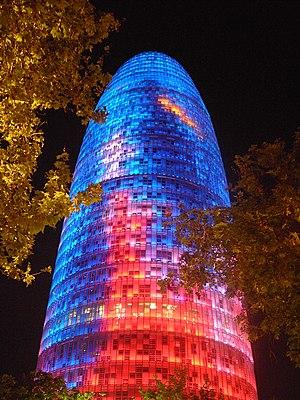
Jean Nouvel, né le 12 août 1945 à Fumel, est un architecte français contemporain de renommée internationale.
La Tour Glòries /ˈɡɫɔɾiəs/, anciennement Tour Agbar /əɡˈbaɾ/, est un gratte-ciel de Barcelone en Espagne, datant du début du XXIᵉ siècle. Elle a été dessinée par l'architecte français Jean Nouvel en collaboration avec la société b720 Fermín Vázquez Arquitectos. La tour a ouvert ses portes en juin 2005, et a été inaugurée officiellement par la famille royale d'Espagne le 16 septembre 2005.
Barcelone [baʁsəlɔn] est la capitale administrative et économique de la Catalogne, de la province de Barcelone, de la comarque du Barcelonès ainsi que de son aire et de sa région métropolitaines, en Espagne.
La créativité décrit — de façon générale — la capacité d'un individu ou d'un groupe à imaginer ou construire et mettre en œuvre un concept neuf, un objet nouveau ou à découvrir une solution originale à un problème.